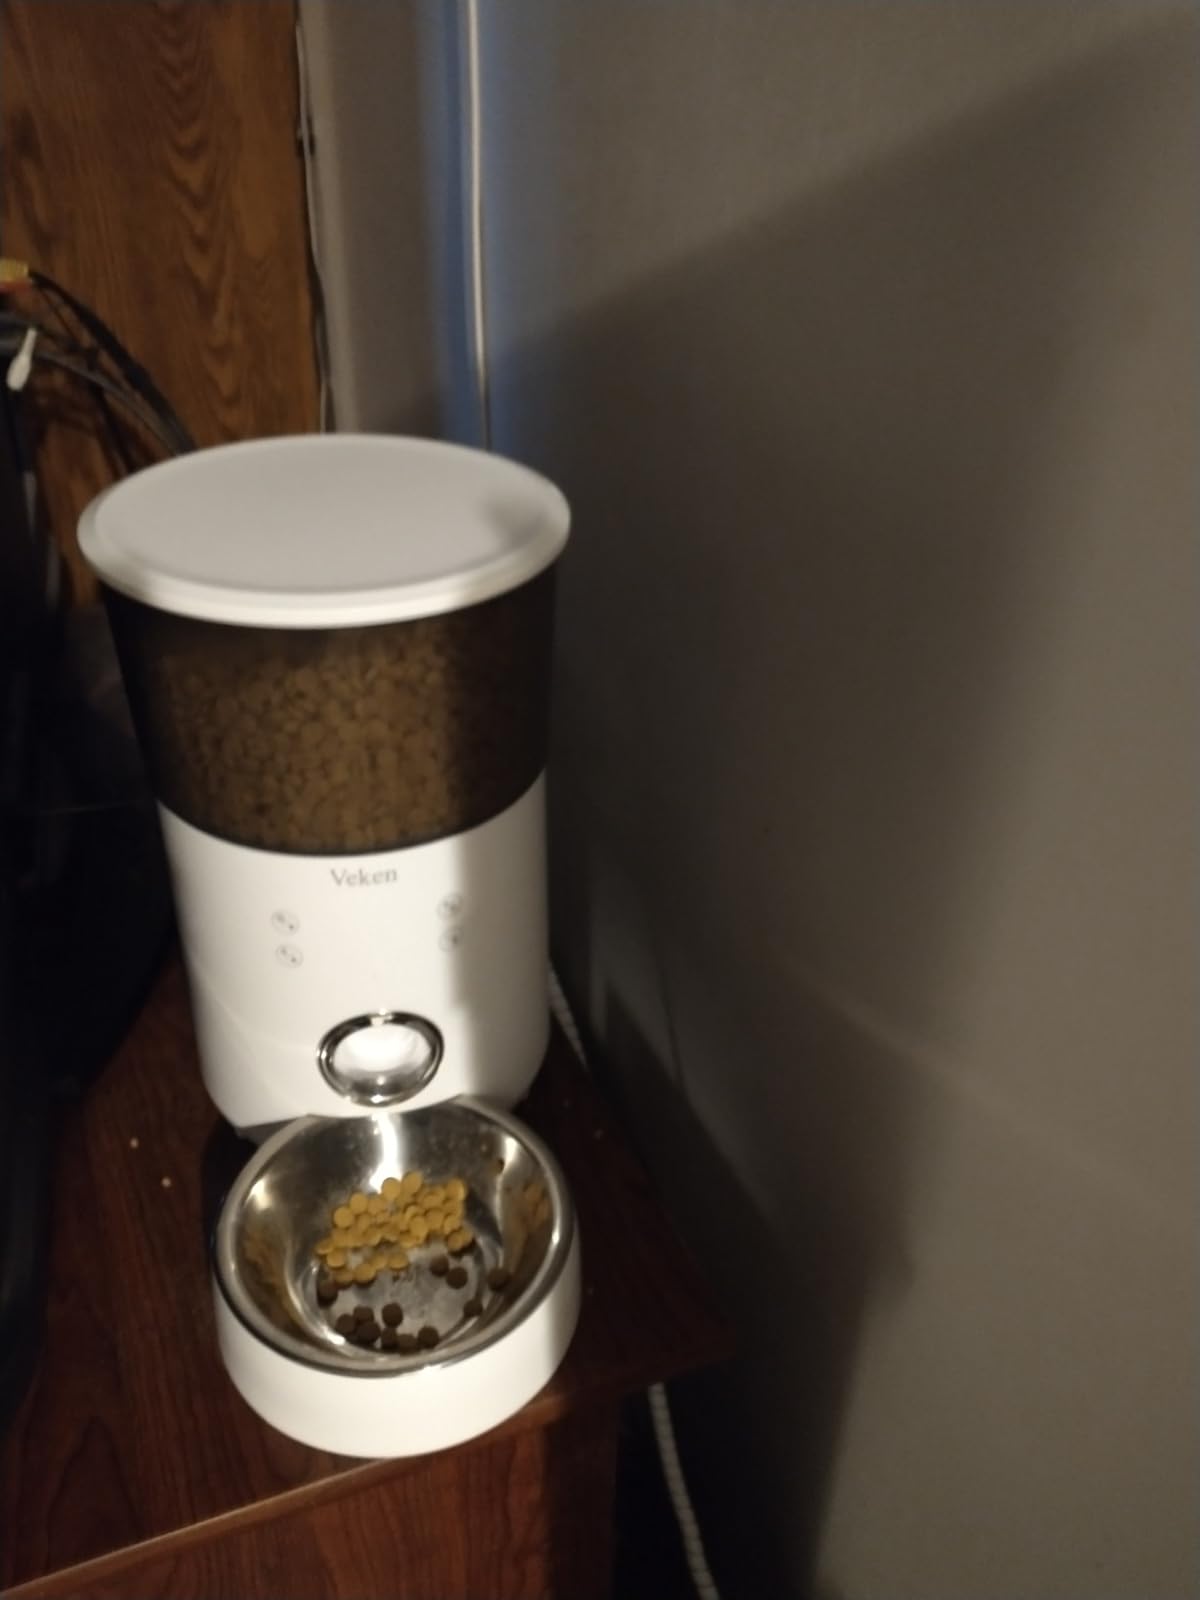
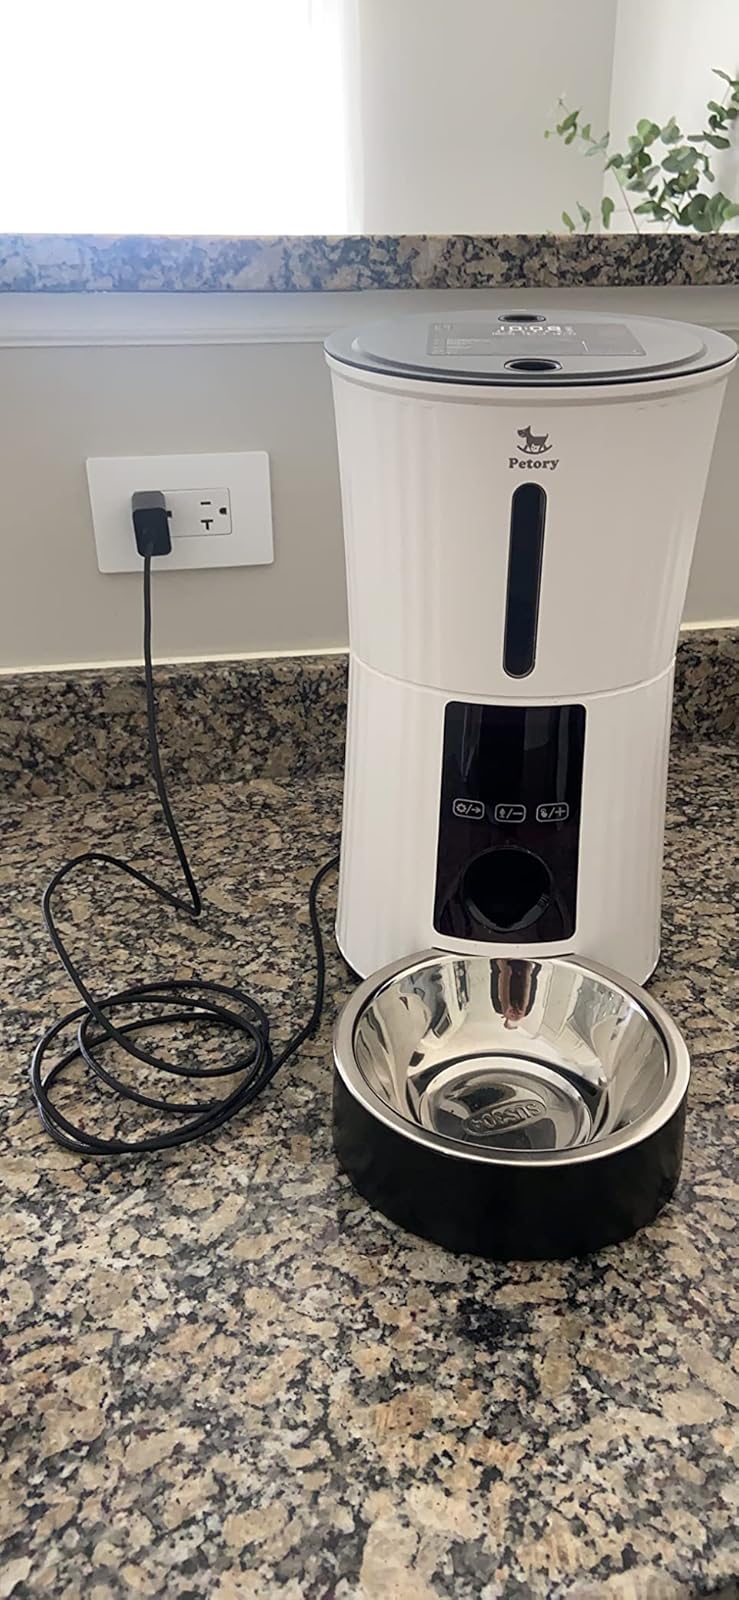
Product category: items_feeder
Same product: no